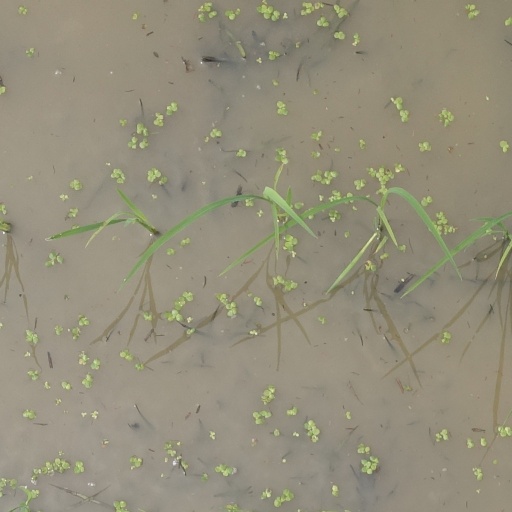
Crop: rice